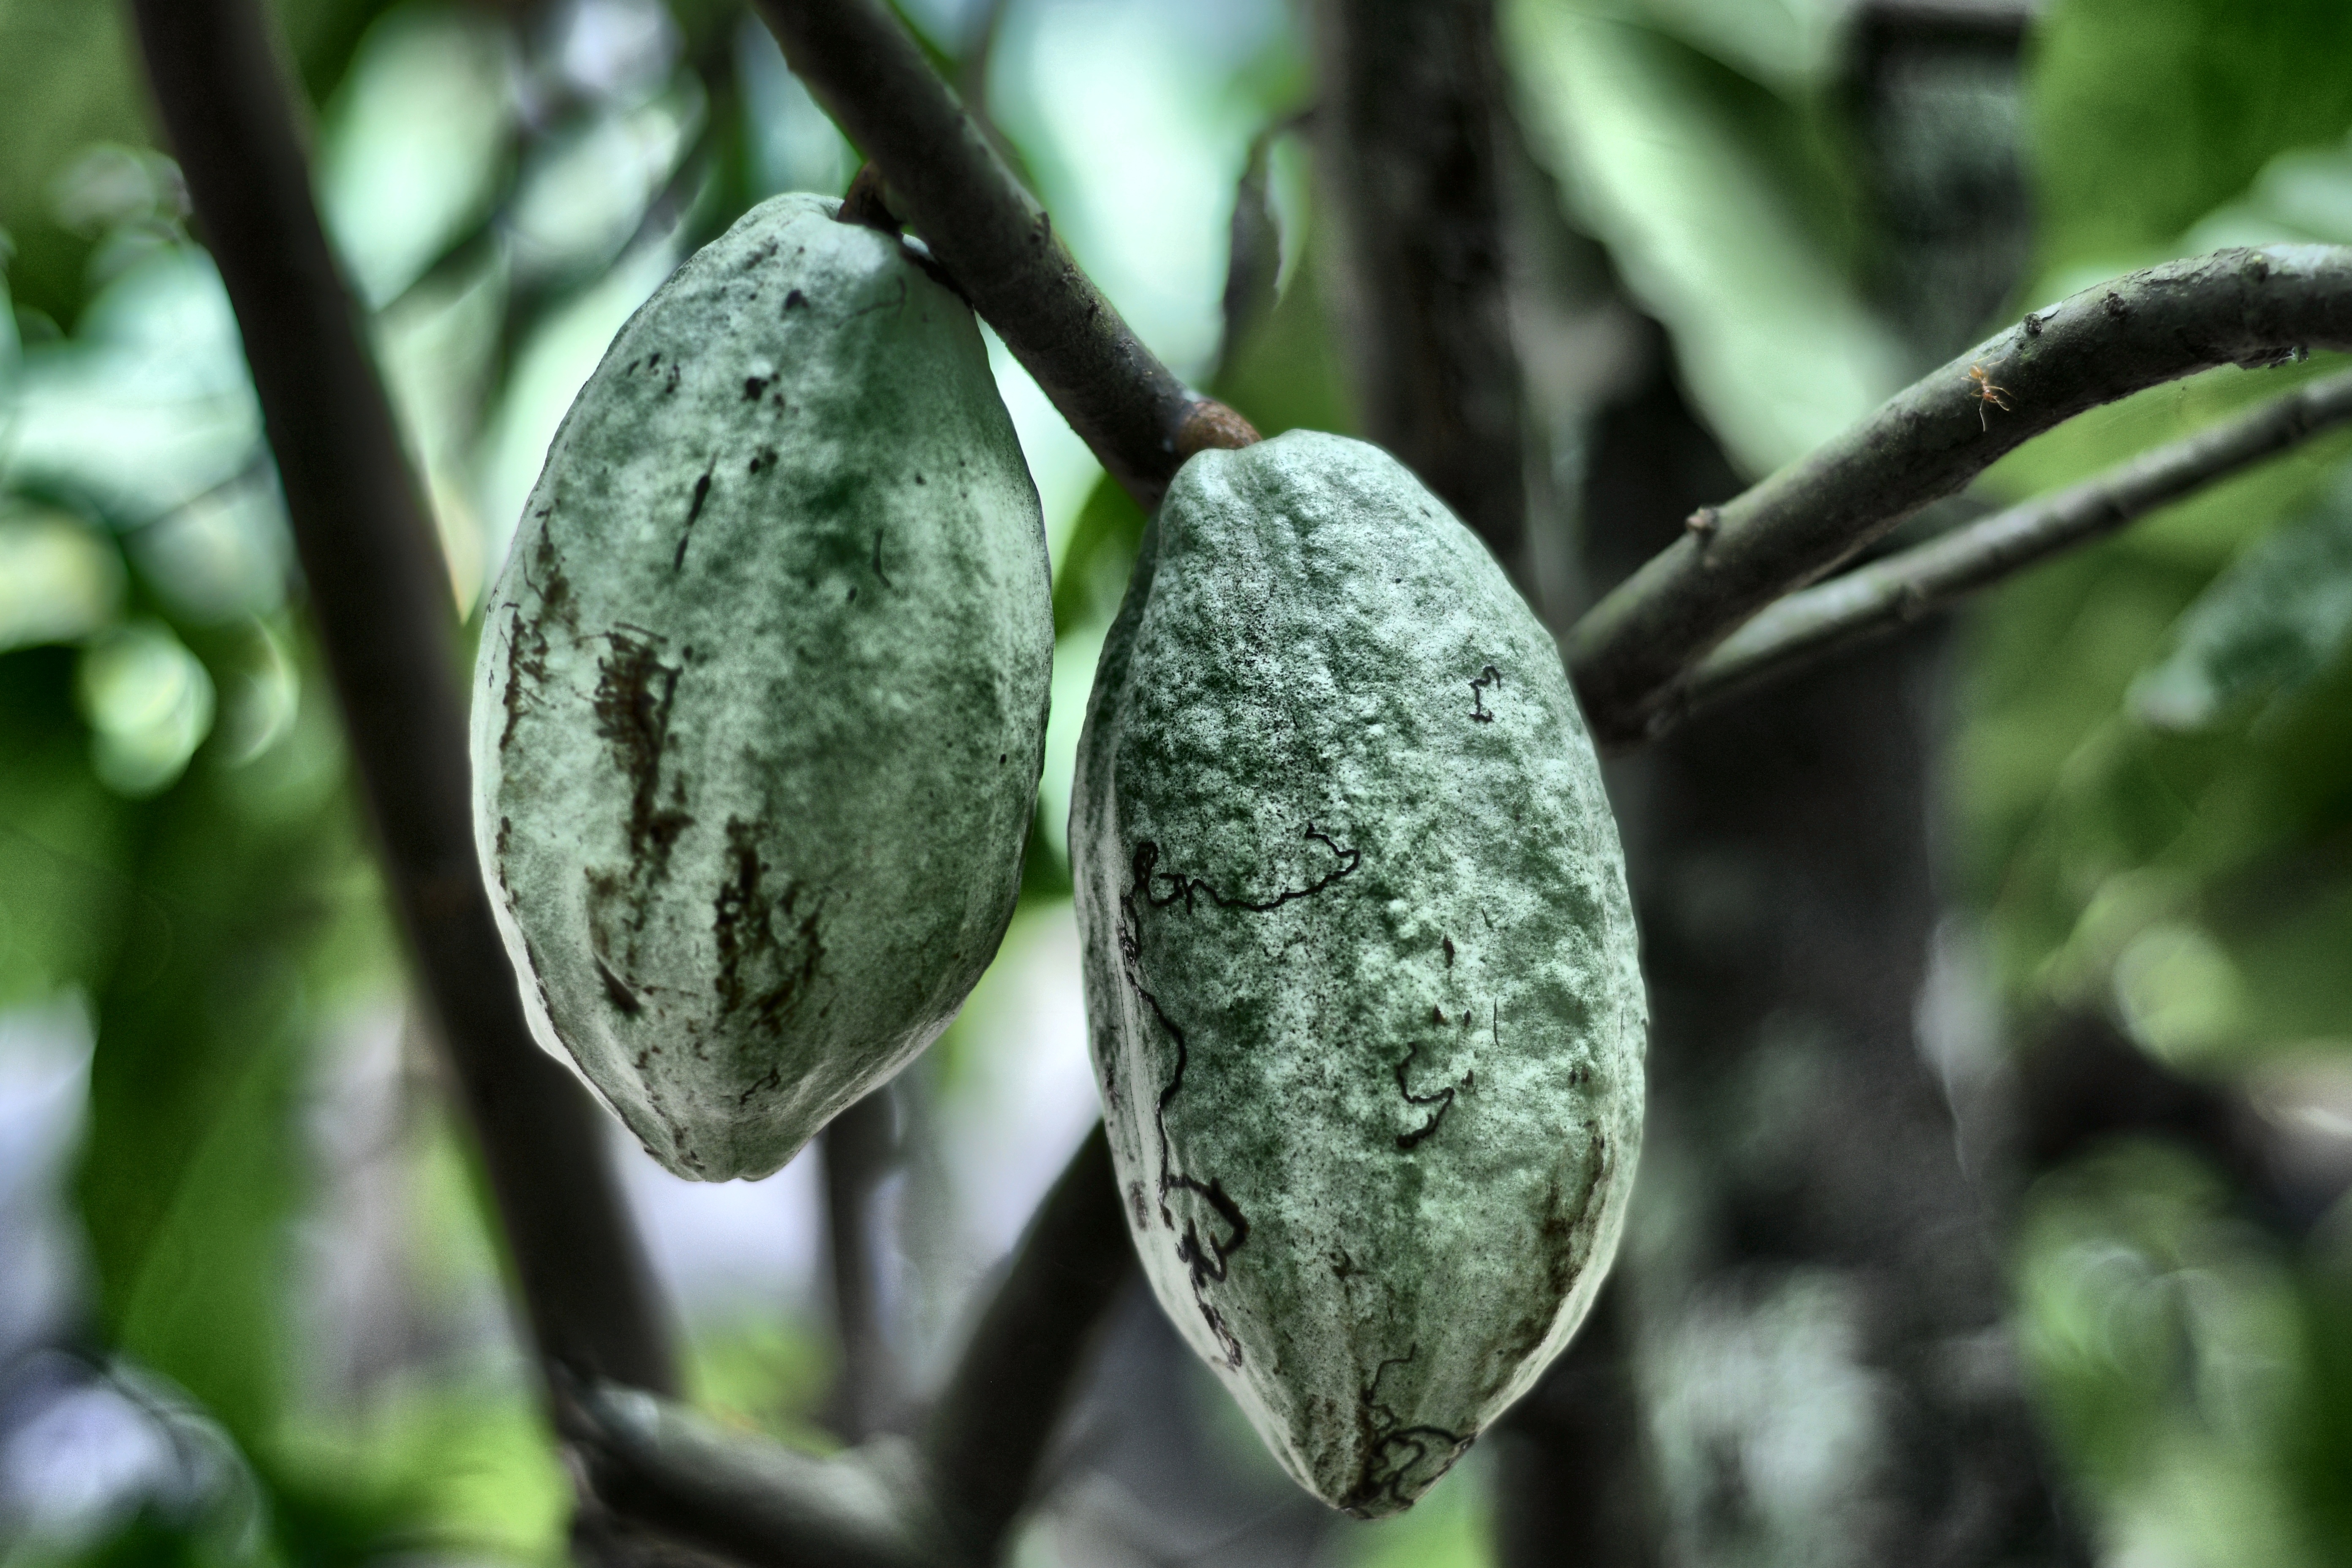
Maturity: unmature
Variety: Amelonado